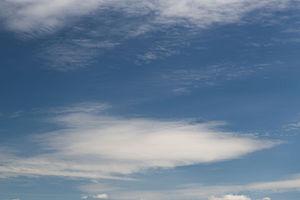
Altocumulus stratiformis à Saint-Marcel-d'Ardèche, France.
Un altocumulus lenticularis ou nuage lenticulaire est une des espèces d'altocumulus stationnaire en forme de profil d'aile d'avion qu'on retrouve en aval du sommet des montagnes sous le vent, signalant la présence d'un ressaut ou d'une onde orographique. En réalité, il se reforme en permanence du côté du vent et se dissout de l'autre côté, réalisant un nuage stationnaire contrastant avec le vent horizontal fort à cette altitude qui devrait le déplacer rapidement. L'espèce lenticularis peut également se retrouver dans d'autres familles de nuages, dont le cirrocumulus lenticularis à haute altitude et le stratocumulus lenticularis à basse altitude, selon le niveau où se produit l'onde à leur source.
L’altocumulus stratiformis est une espèce d’altocumulus dont le nom est dérivé du latin signifiant en strates.